Carol Thatcher

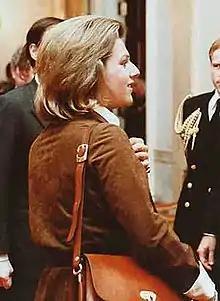
Thatcher in 1979

Carol Jane Thatcher (born 15 August 1953) is an English journalist, author and media personality. She is the daughter of Margaret Thatcher, the British prime minister from 1979 to 1990, and businessman Denis Thatcher.